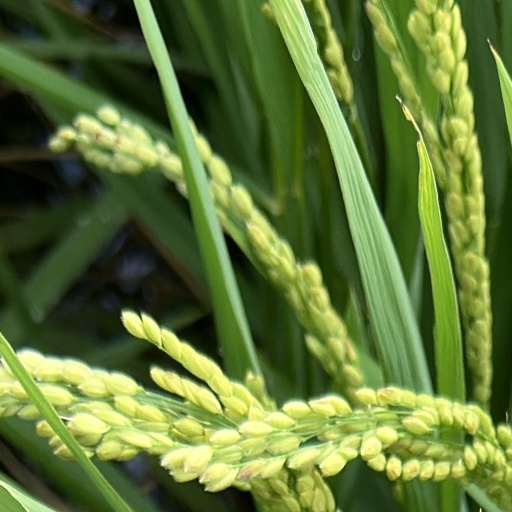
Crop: rice